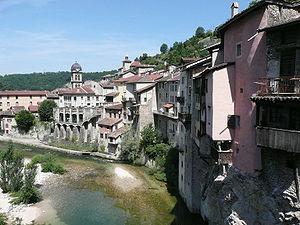
vue de Pont-en-Royans dans la Drôme
La Bourne est une rivière française, en région Auvergne-Rhône-Alpes, dans les départements de l'Isère et de la Drôme et un affluent gauche de l'Isère, et donc sous-affluent du Rhône.